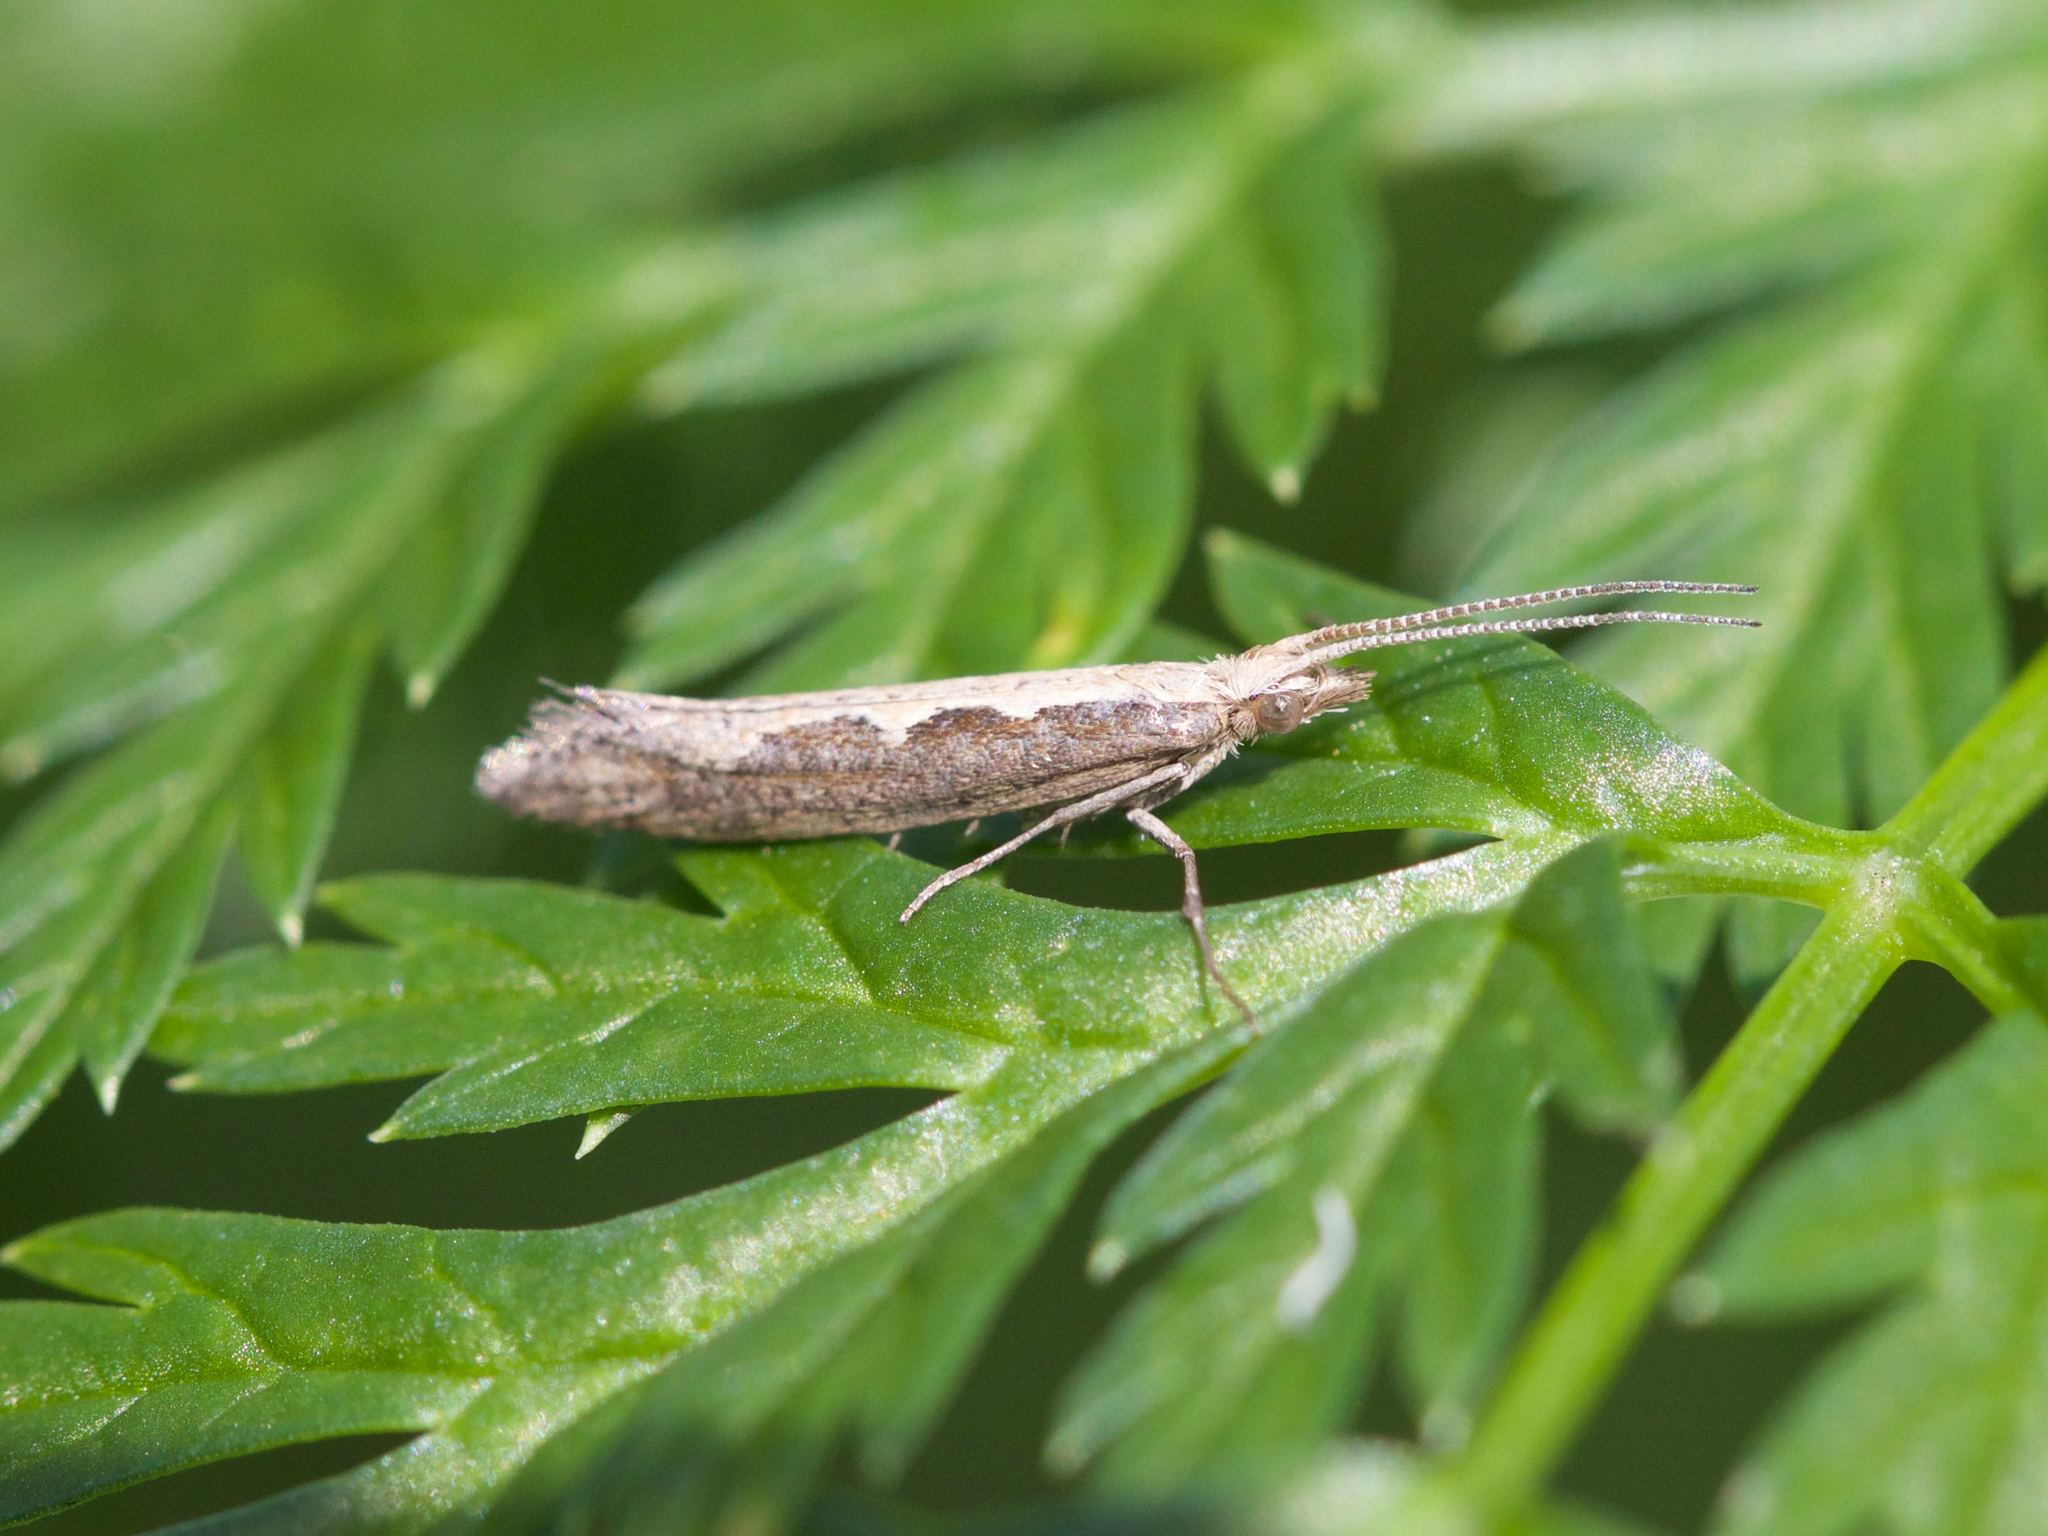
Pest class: diamondback_moth